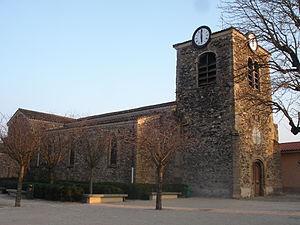
Solaize (69)
Solaize est une commune française située dans la métropole de Lyon, en région Auvergne-Rhône-Alpes.